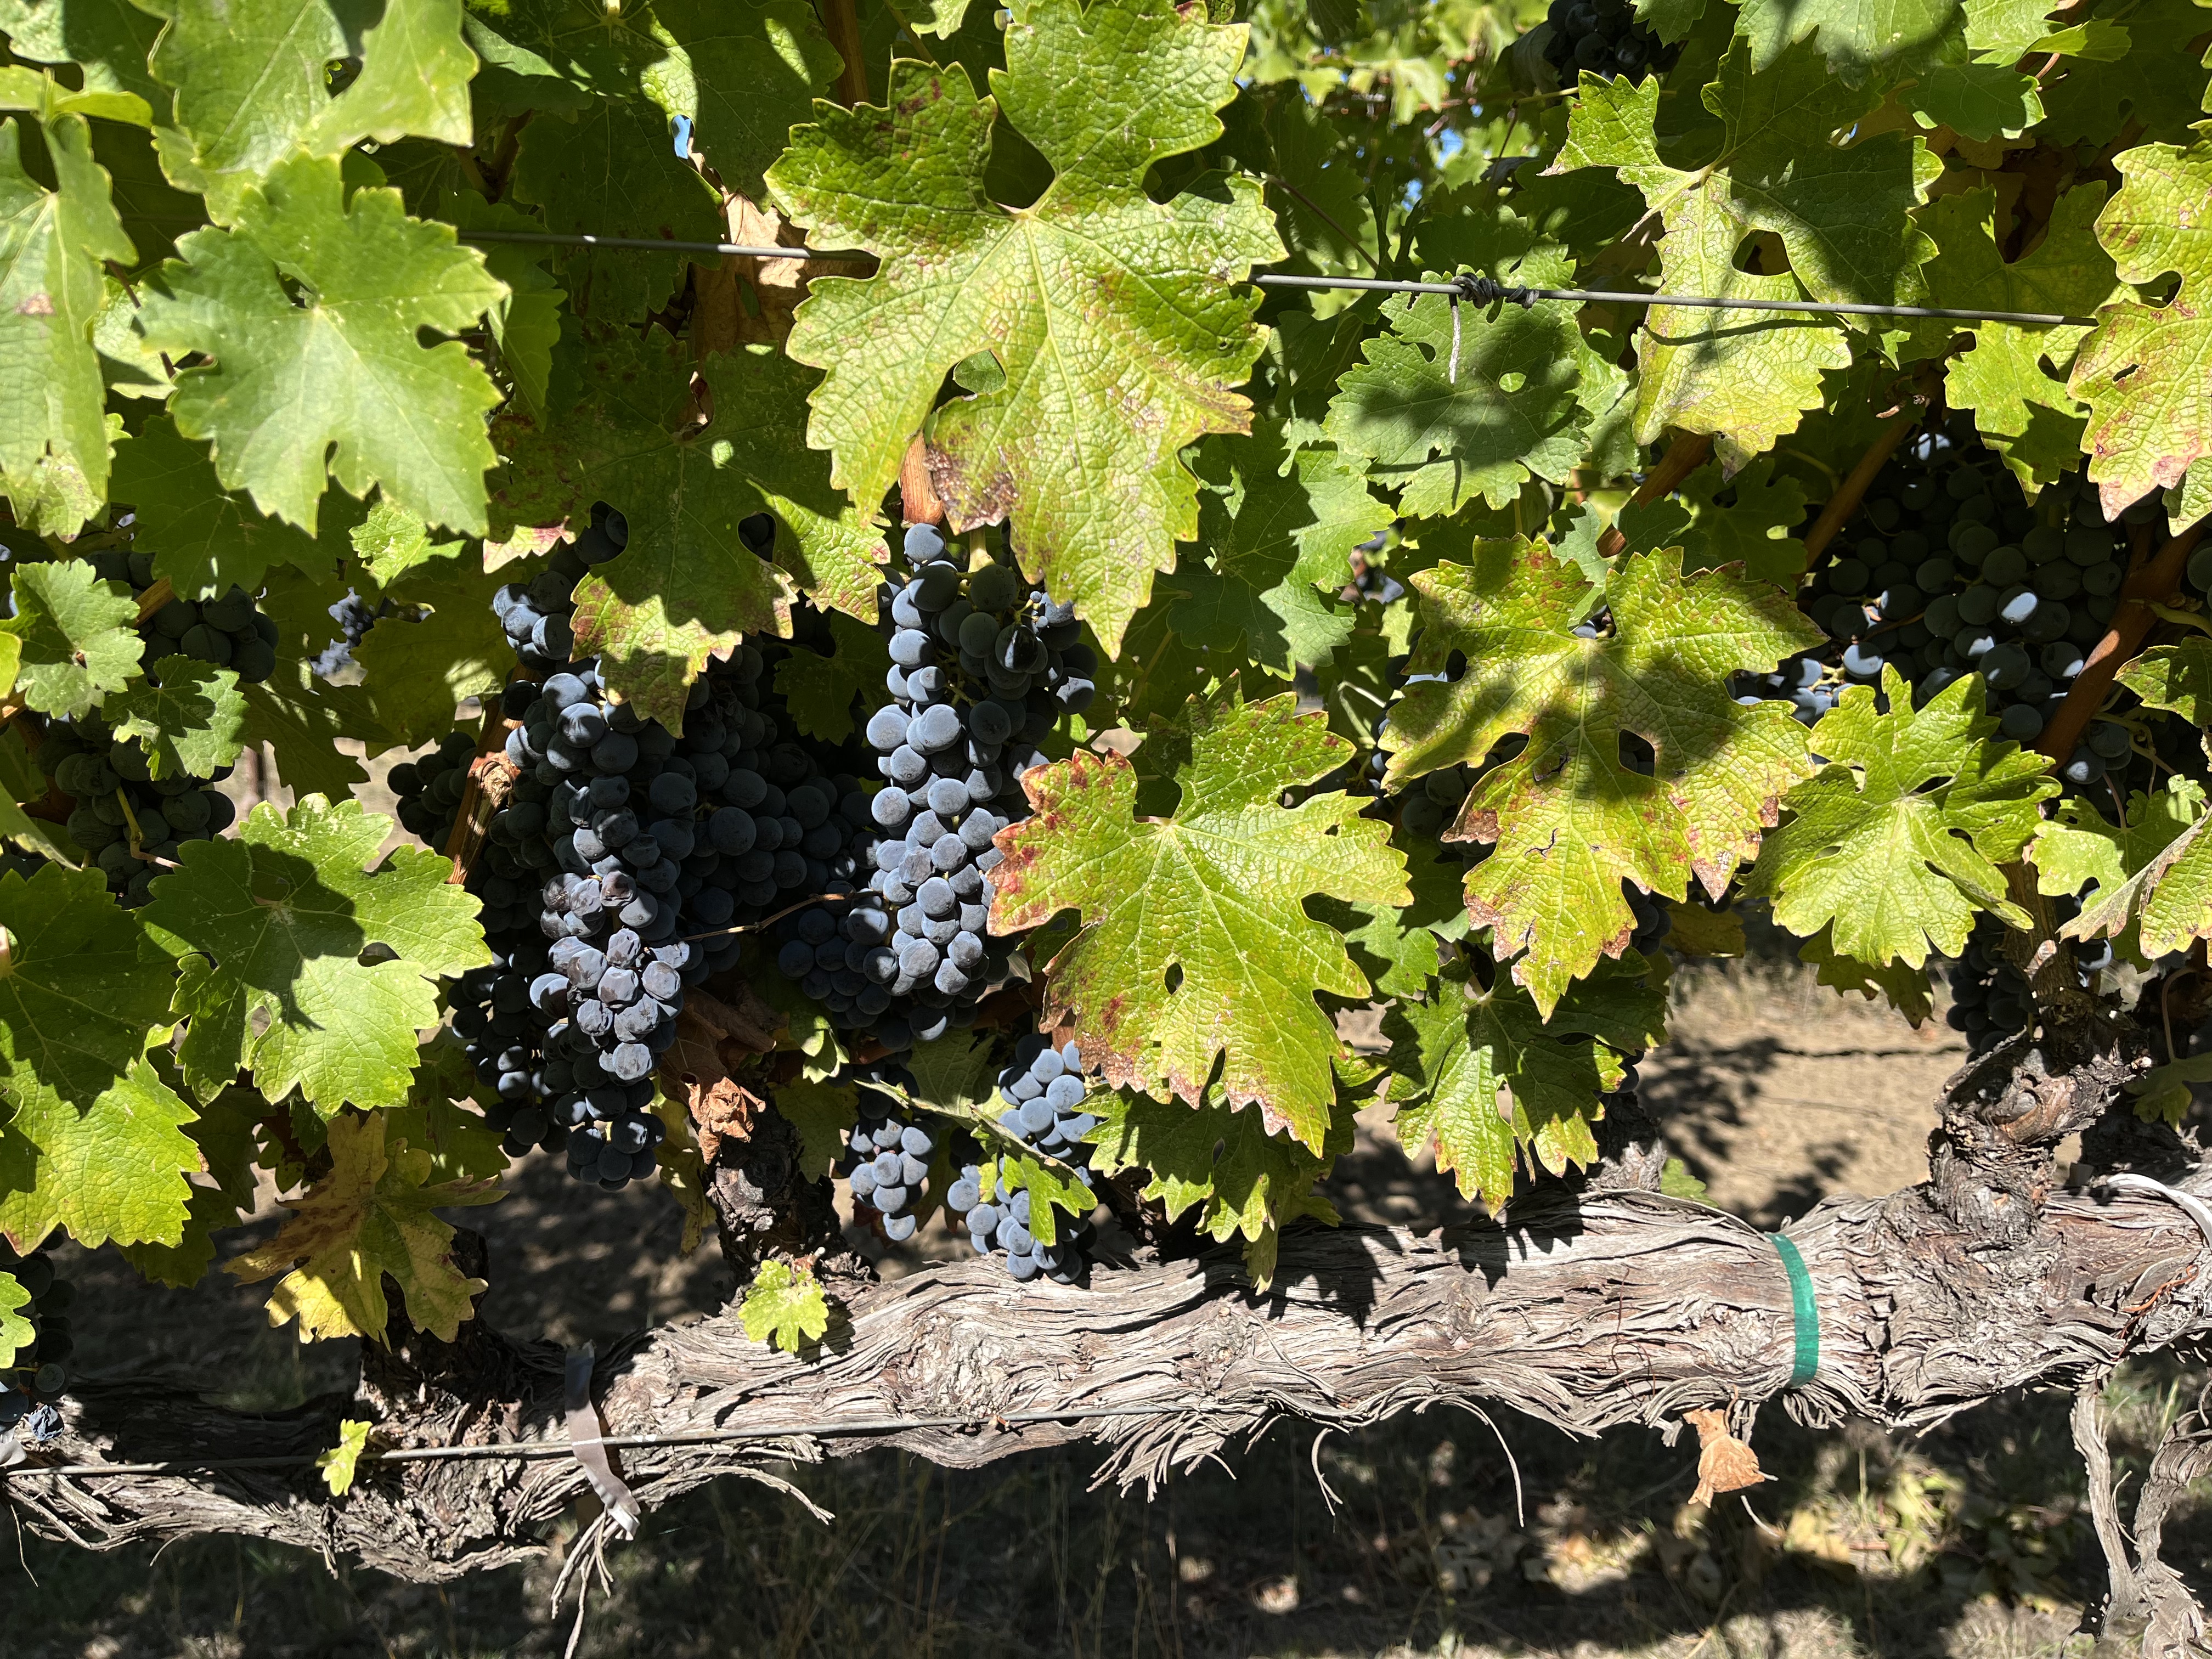
Label: Red Blotch